The Woman in Flames

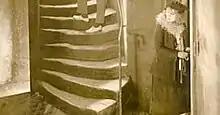

The Woman in Flames is a 1924 German silent thriller film directed by Carl Boese and starring Asta Nielsen, Alfred Abel, and Gregori Chmara.